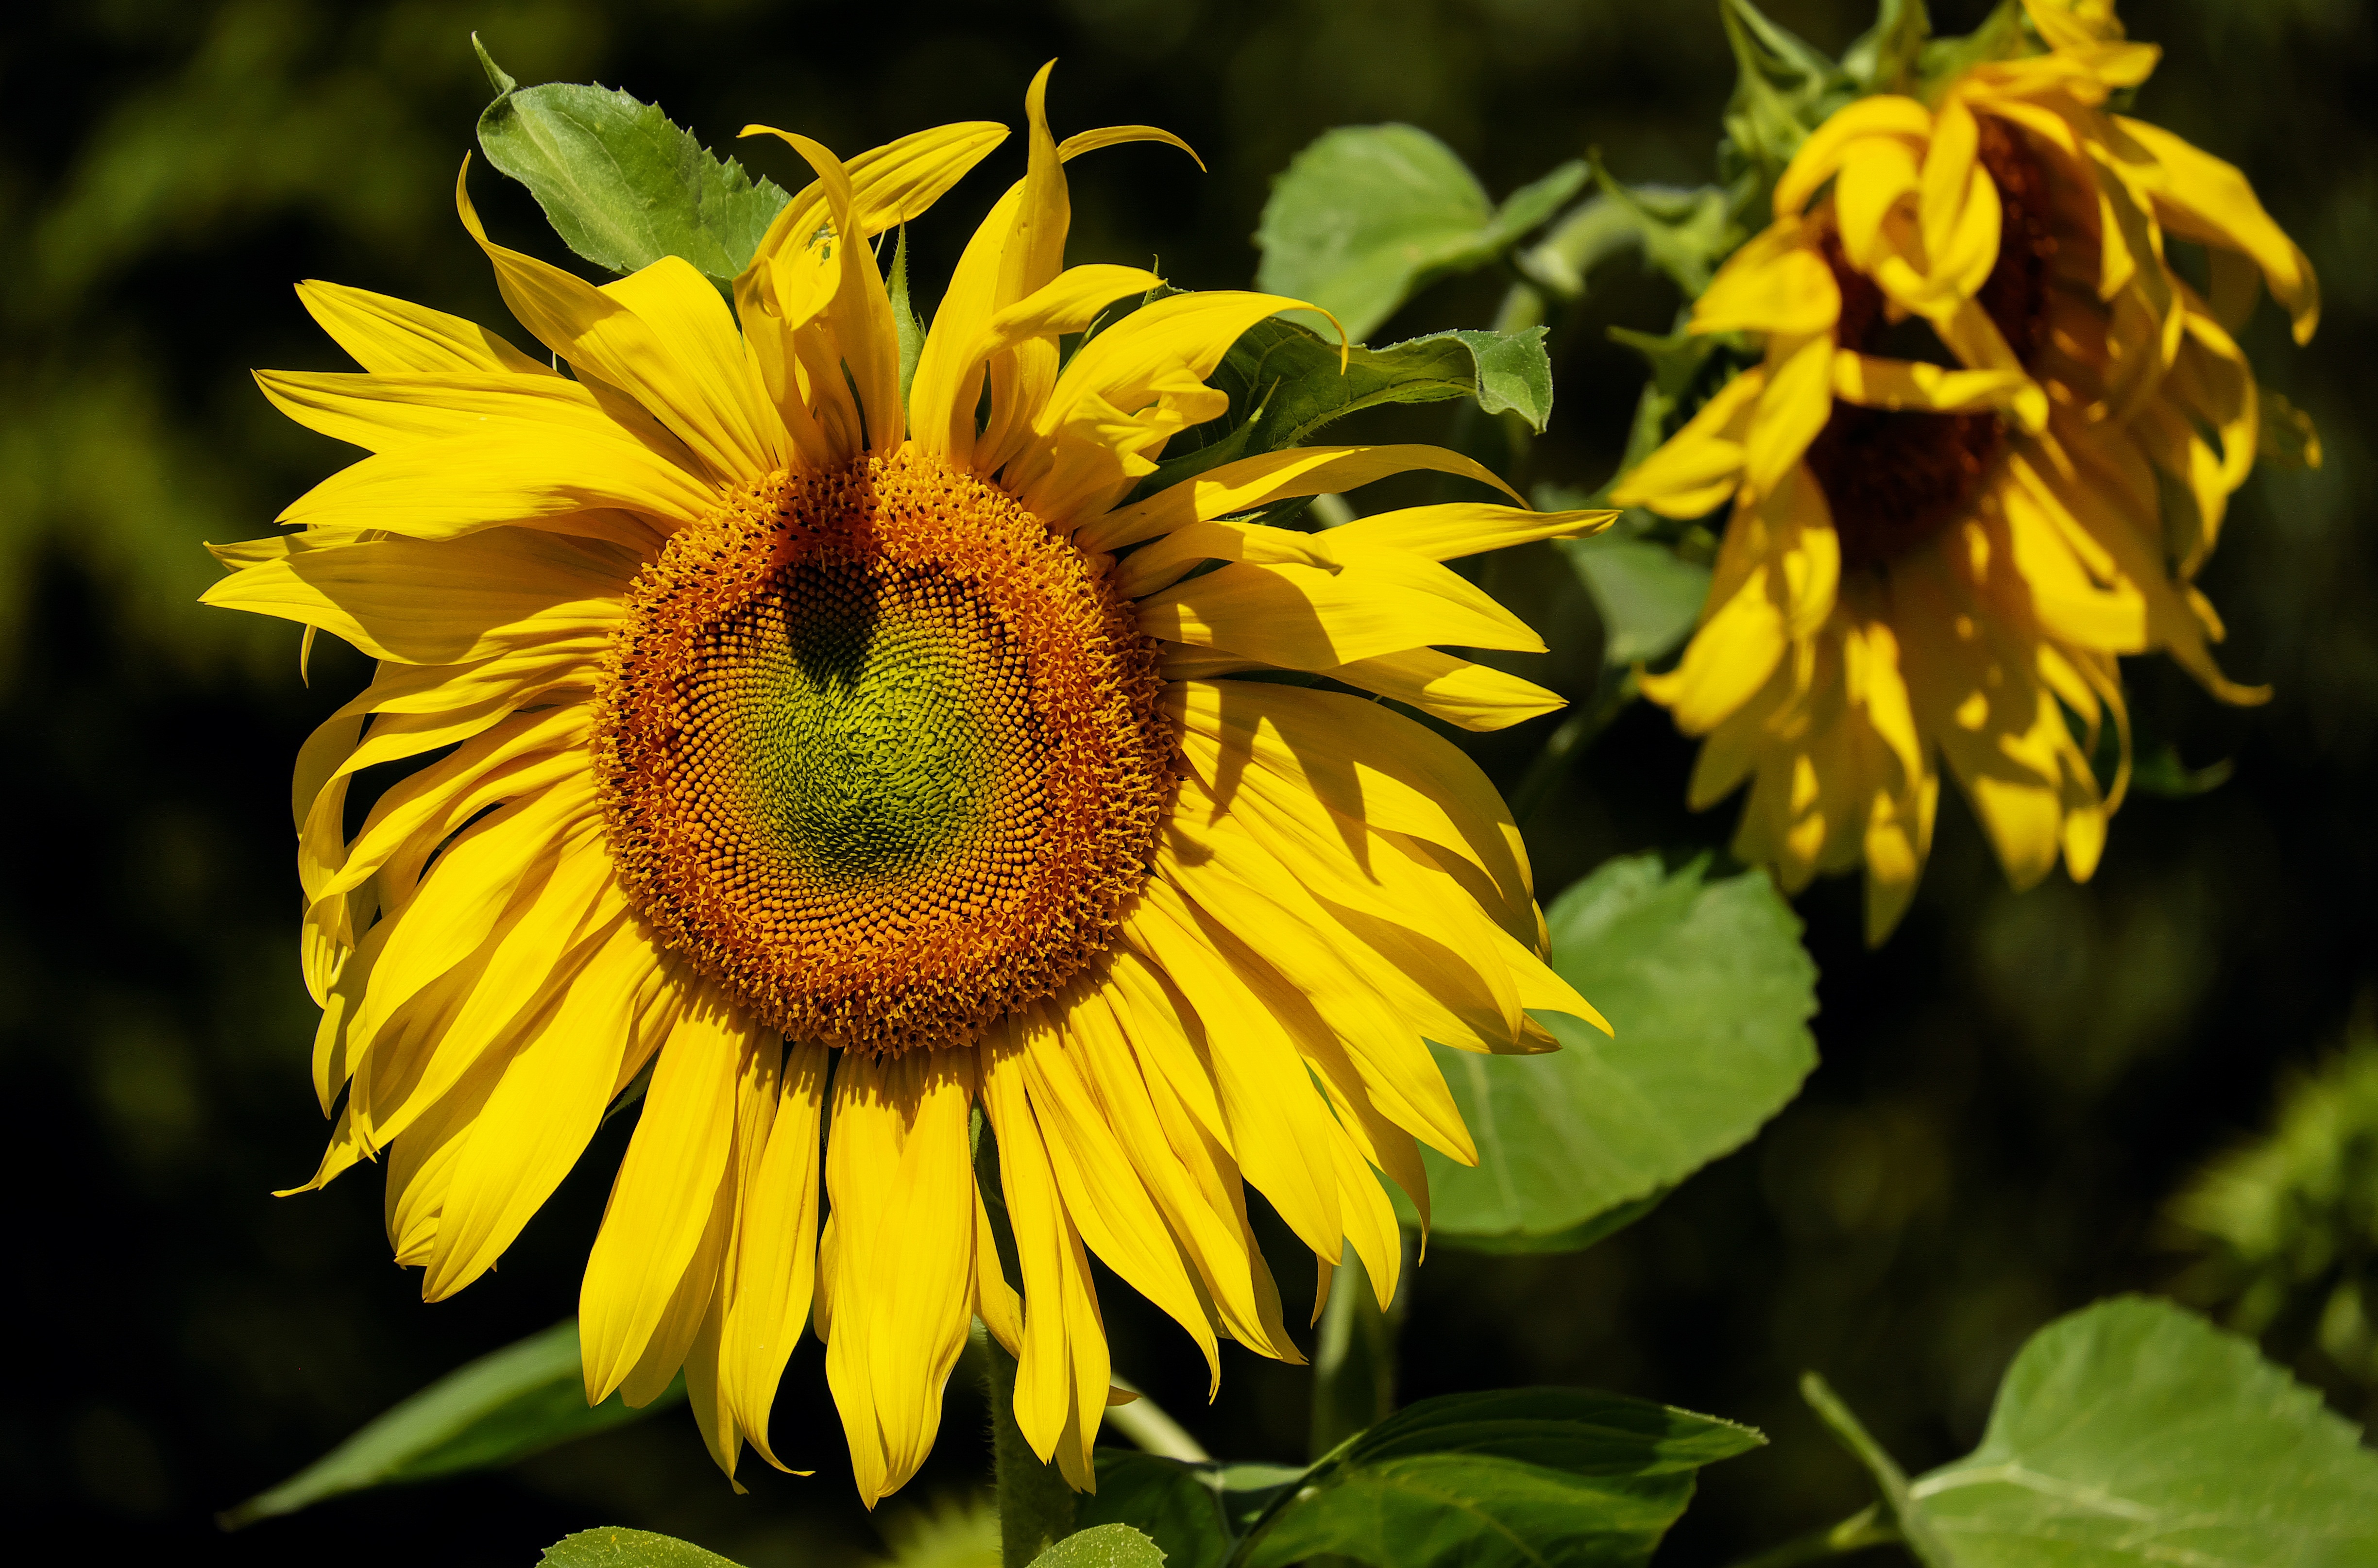
nature, plant, flower, petal, summer, botany, yellow, flora, sunflower, wildflower, close up, sun flower, macro photography, flowering plant, daisy family, bloom blooms, sunflower seed, land plant